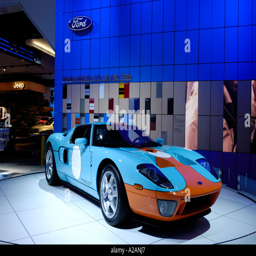
automobile model with in the special heritage blue and orange livery at show